1957 Isahaya floods

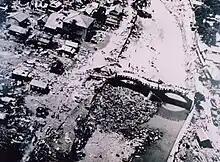

After July 21, 1957, a high pressure system over the Maritime Province strengthened and the monsoon front moved south. The Baiu front ran from the Kanto coast through southern Kyushu to the southern Yellow Sea on July 24. On the morning of the 25th, a low pressure system formed in the southern Yellow Sea above the front and moved eastward, while the front itself moved northward and became more active. Thereafter, at 3:00 p.m. on the 25th, the monsoon front was mostly stationary in central Nagasaki Prefecture, remaining there until the 26th, bringing record heavy rain accompanied by thunder.